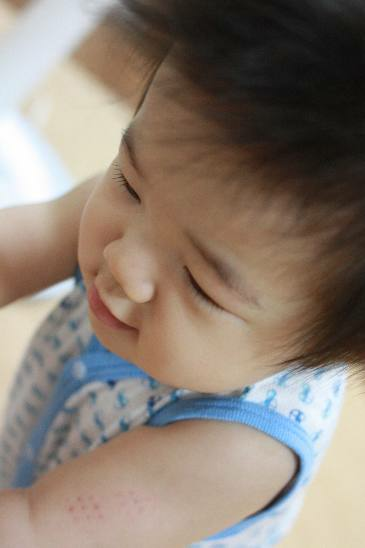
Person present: Yes